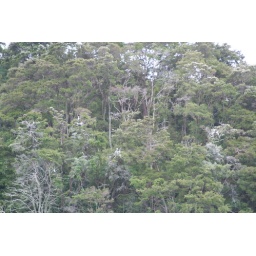
Lots of birds in these trees